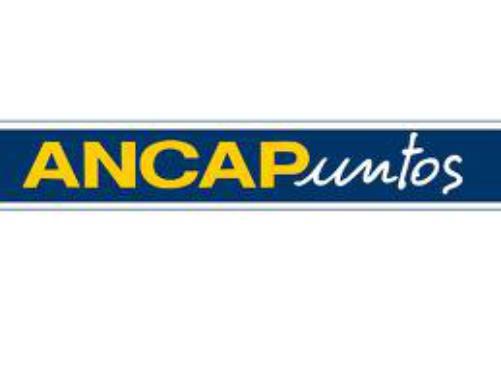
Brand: ANCAP-1
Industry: Transportation